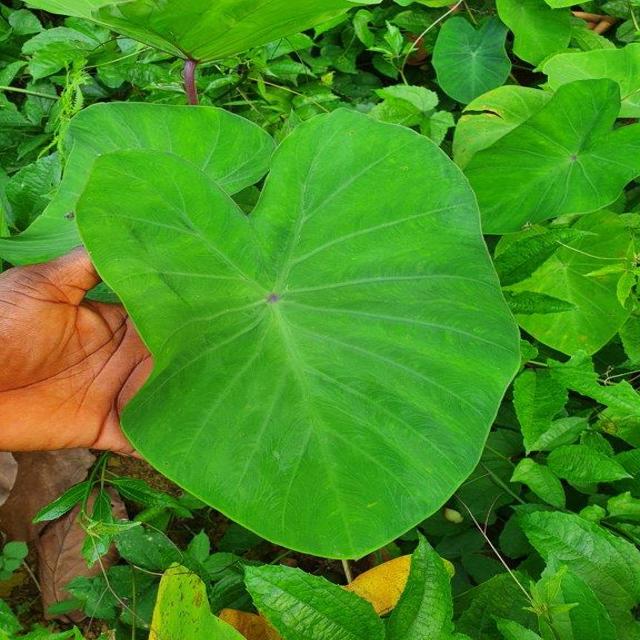
Label: Healthy